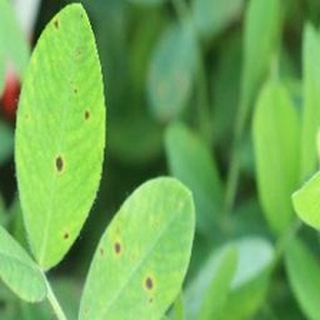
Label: groundnut_early_leaf_spot